Paul Eckert

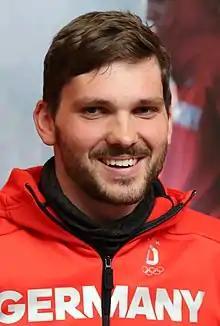
Eckert in 2018

Paul Eckert (born 9 September 1990) is a German freestyle skier. He competed in the 2018 Winter Olympics.